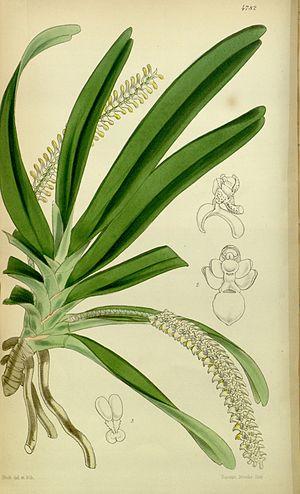
Listrostachys pertusa est une espèce de plantes de la famille des Orchidées et du genre Listrostachys, présente dans plusieurs pays d'Afrique tropicale : Sierra Leone, Liberia, Côte d'Ivoire, Ghana, Nigeria, Cameroun, Sao Tomé-et-Principe, Gabon.
Listrostachys est un genre d'Orchidées.